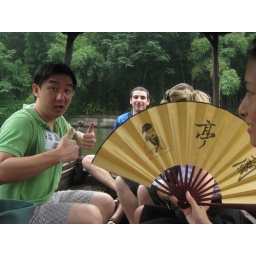
On the boat in the water town.